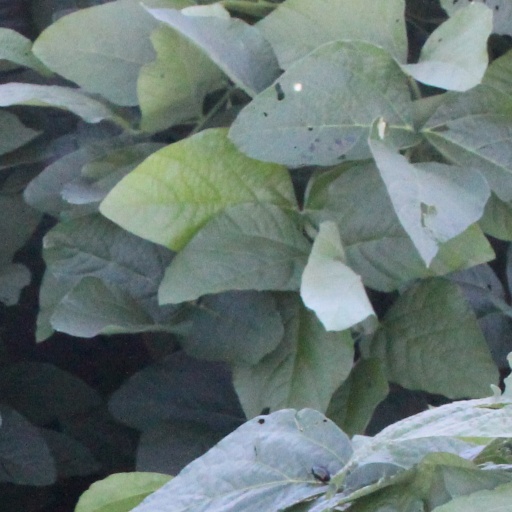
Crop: soybean